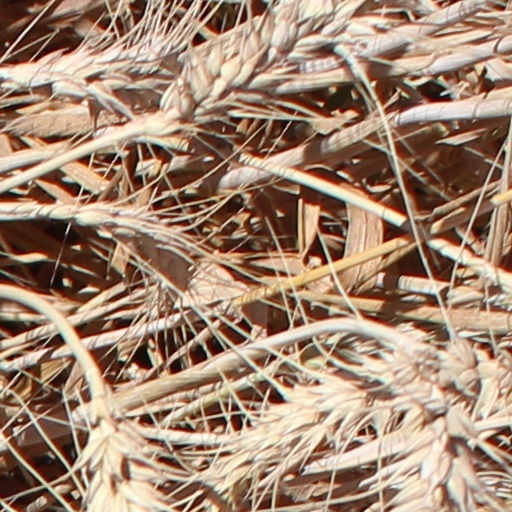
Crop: wheat